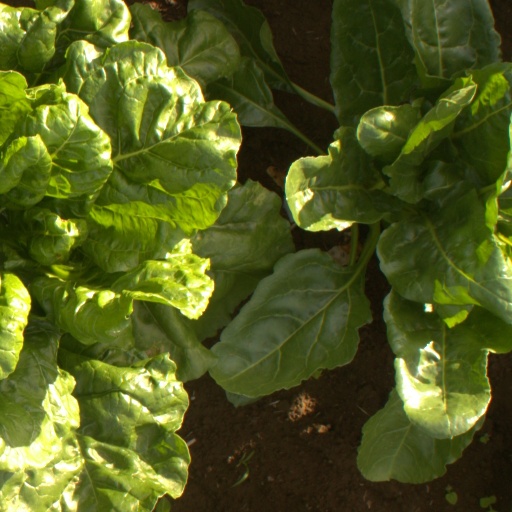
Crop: sugar beet